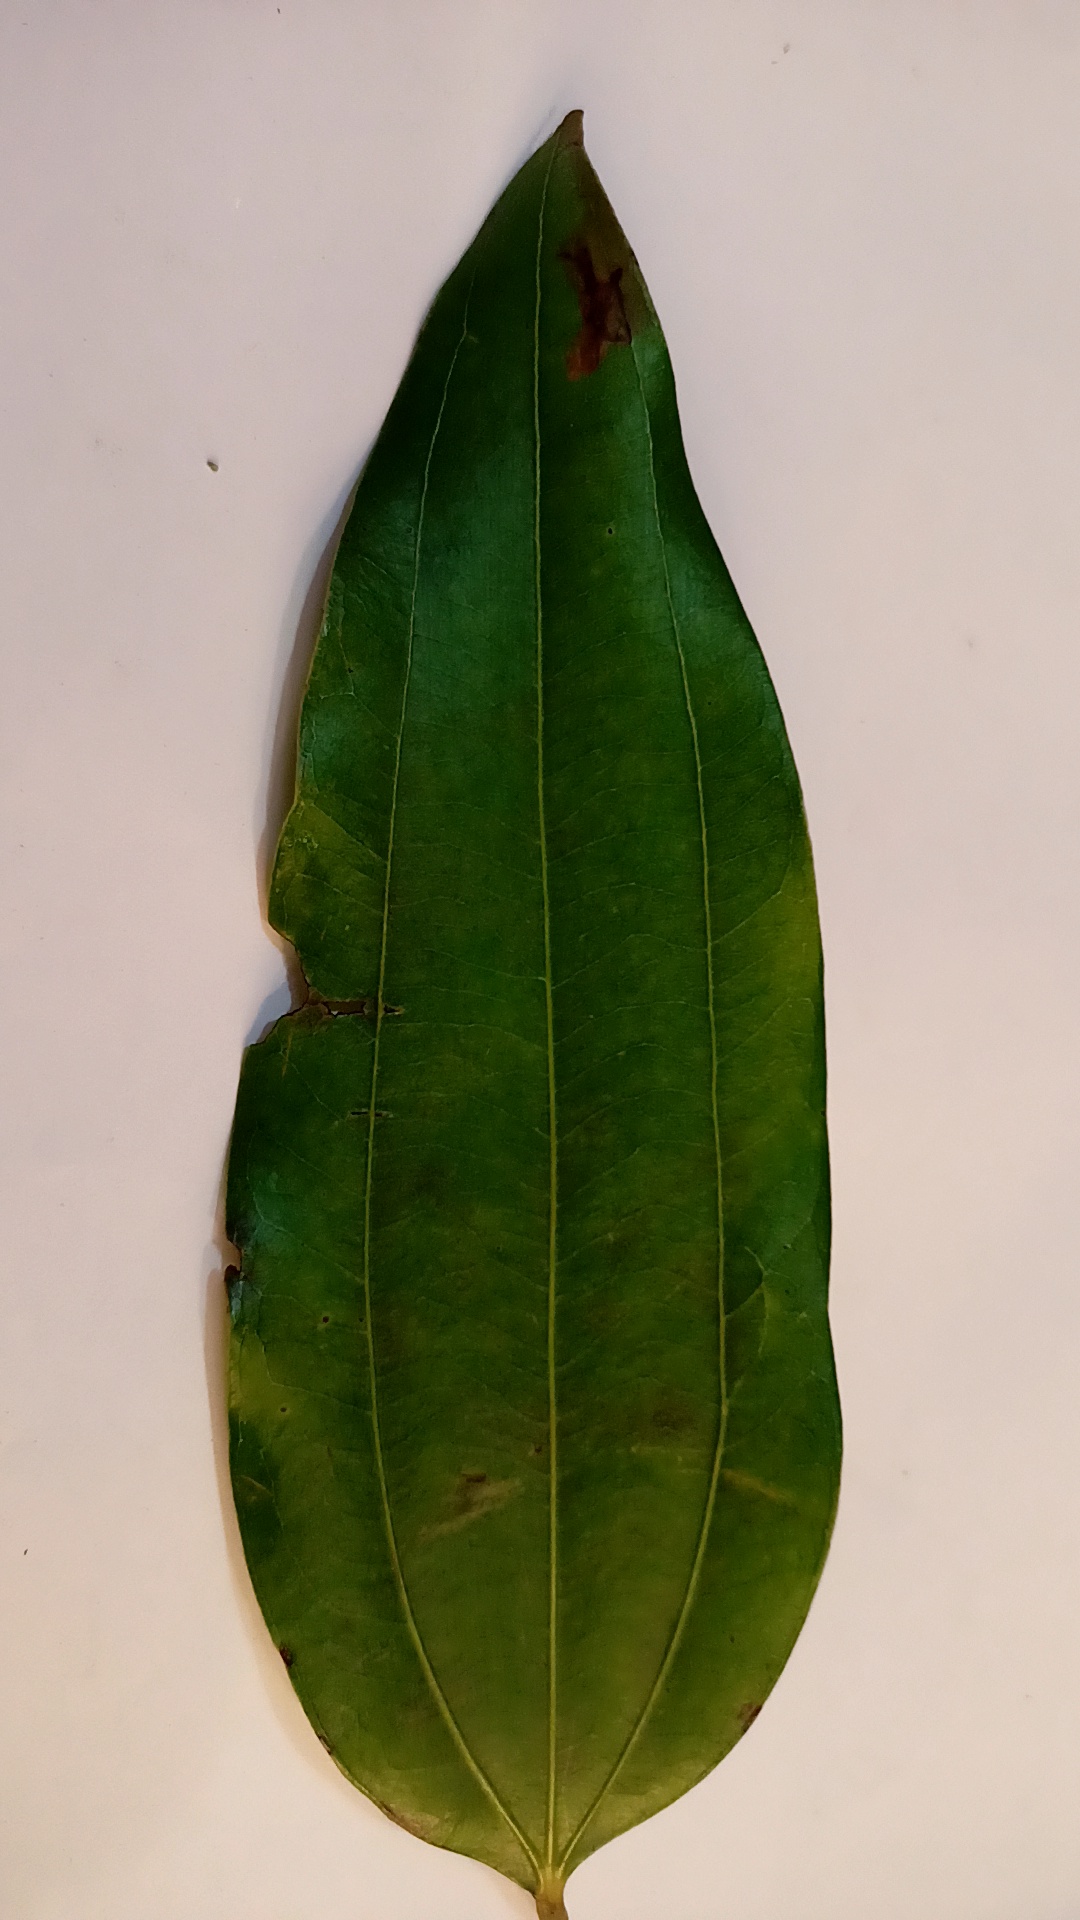
Label: Disease